The International 2018

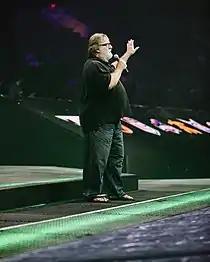
Valve founder and president Gabe Newell giving a speech at the opening ceremony

At the time, The International 2018 set a crowdfunded esport prize pool record by eclipsing the previous years' record, finalizing at 25,532,177. Other related events took place during the tournament, such as a cosplay and submitted short film contest with their own independent prize pools. In addition, two live demonstrations of a team of professional players playing against a team of five OpenAI-curated bots, known as the OpenAI Five, took place to showcase the capability of machine learning. Although the bots lost both games, the first against paiN Gaming and the second against an all-star team of former Chinese players, they were considered a success by OpenAI who stated that due to the bots playing against some of the best players in "Dota 2", it allowed them to analyze and adjust their algorithms for future games.